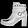
Label: Ankle boot